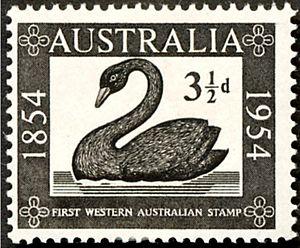
Le Black Swan est le premier timbre émis par la colonie britannique d’Australie-Occidentale en 1854. Il représente un cygne noir, animal encore typiquement australien à l'époque.